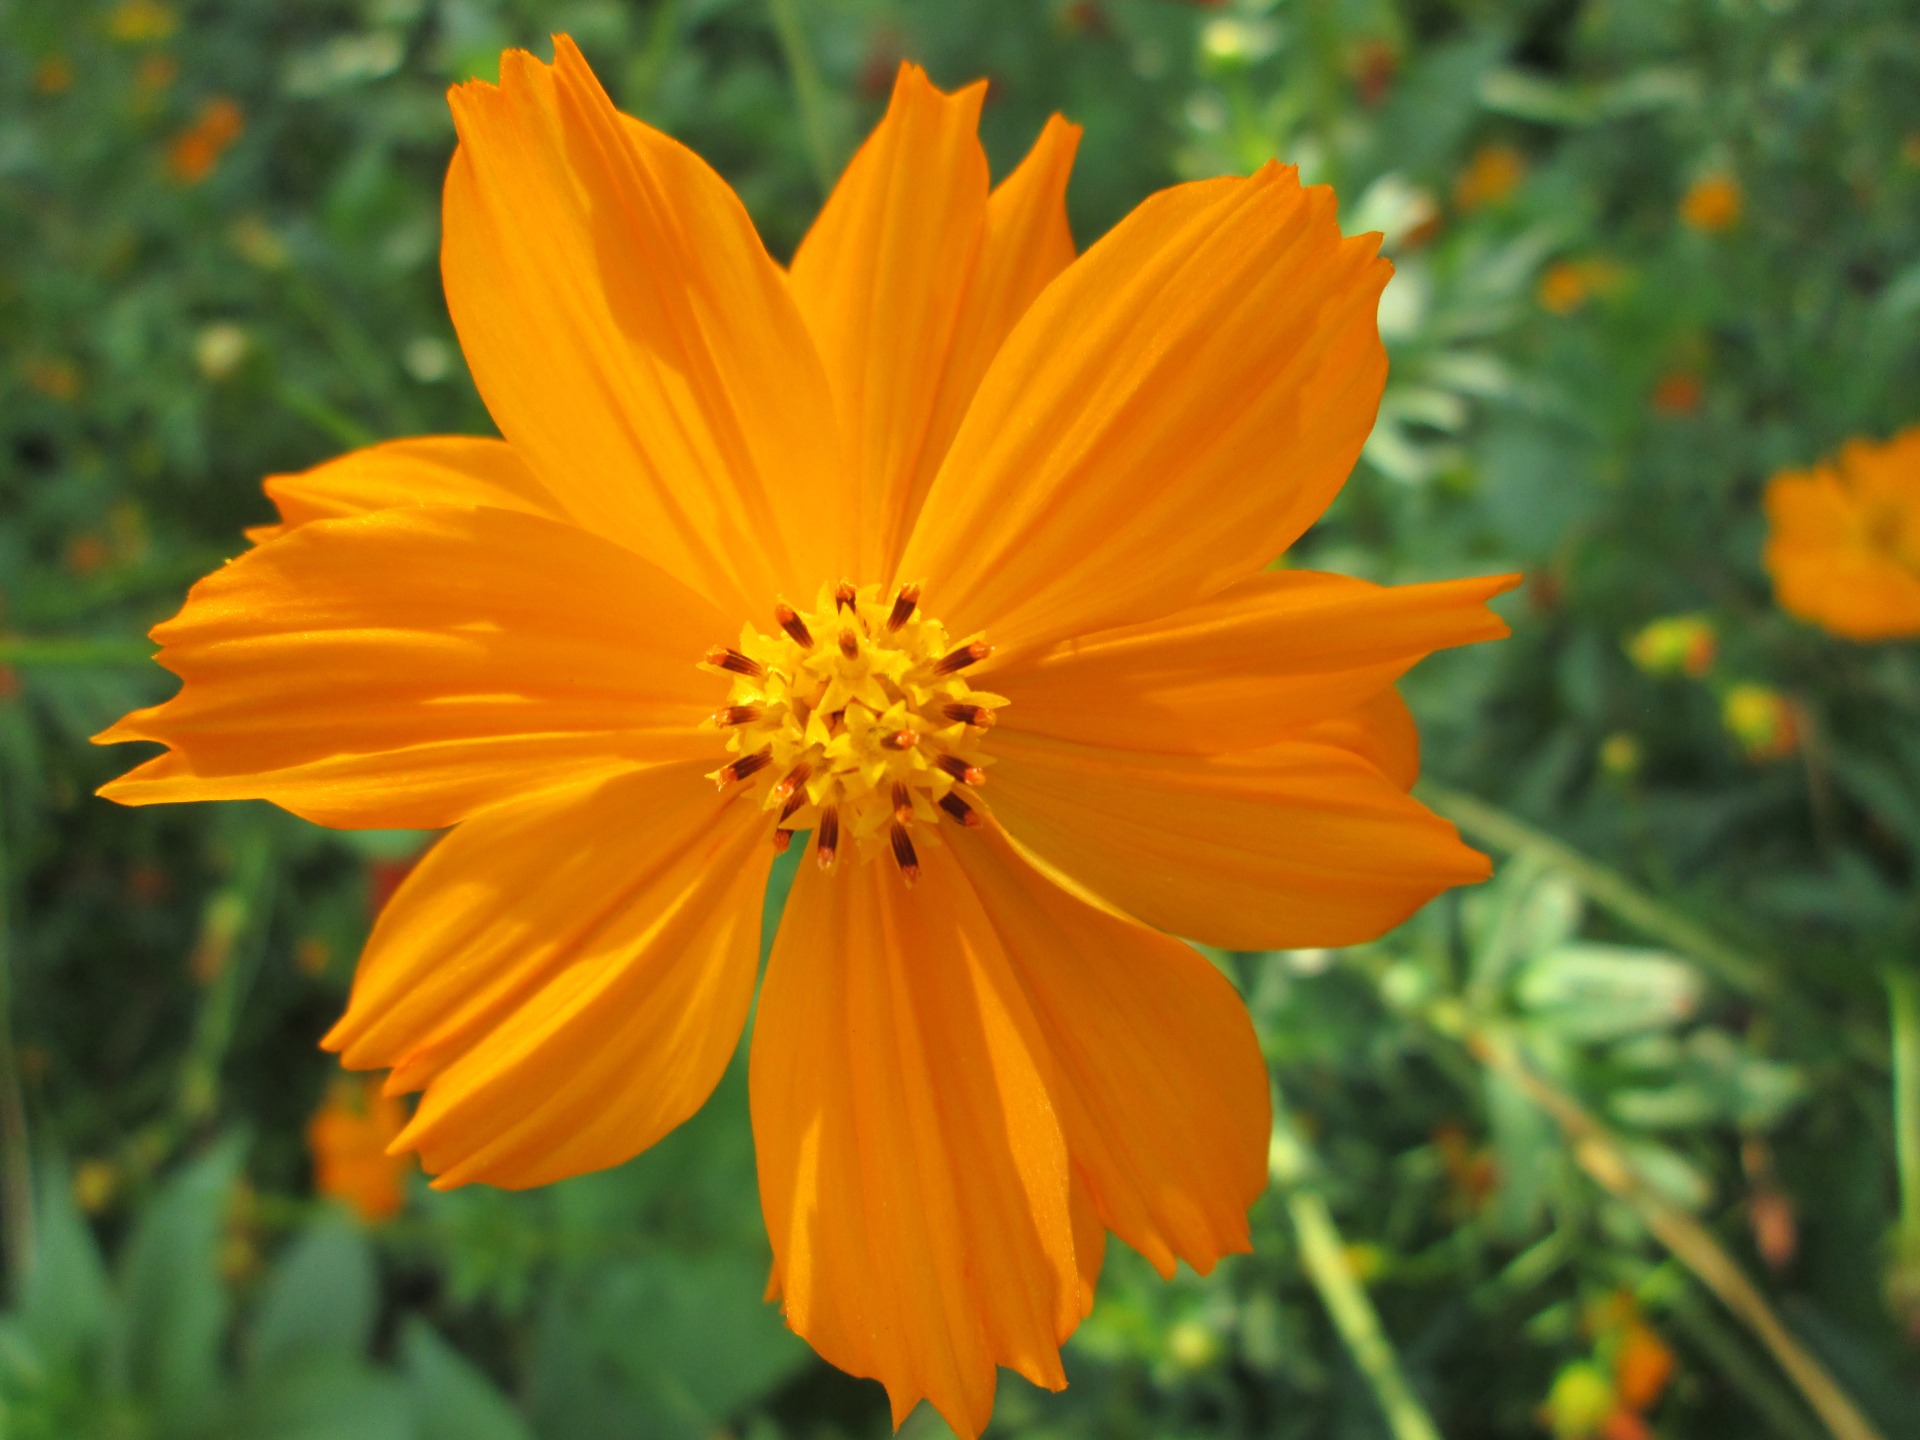
plant, field, meadow, prairie, flower, petal, orange, herb, park, botany, yellow, garden, flora, wildflower, macro photography, flowering plant, daisy family, calendula, sulfur cosmos, annual plant, plant stem, land plant, garden cosmos